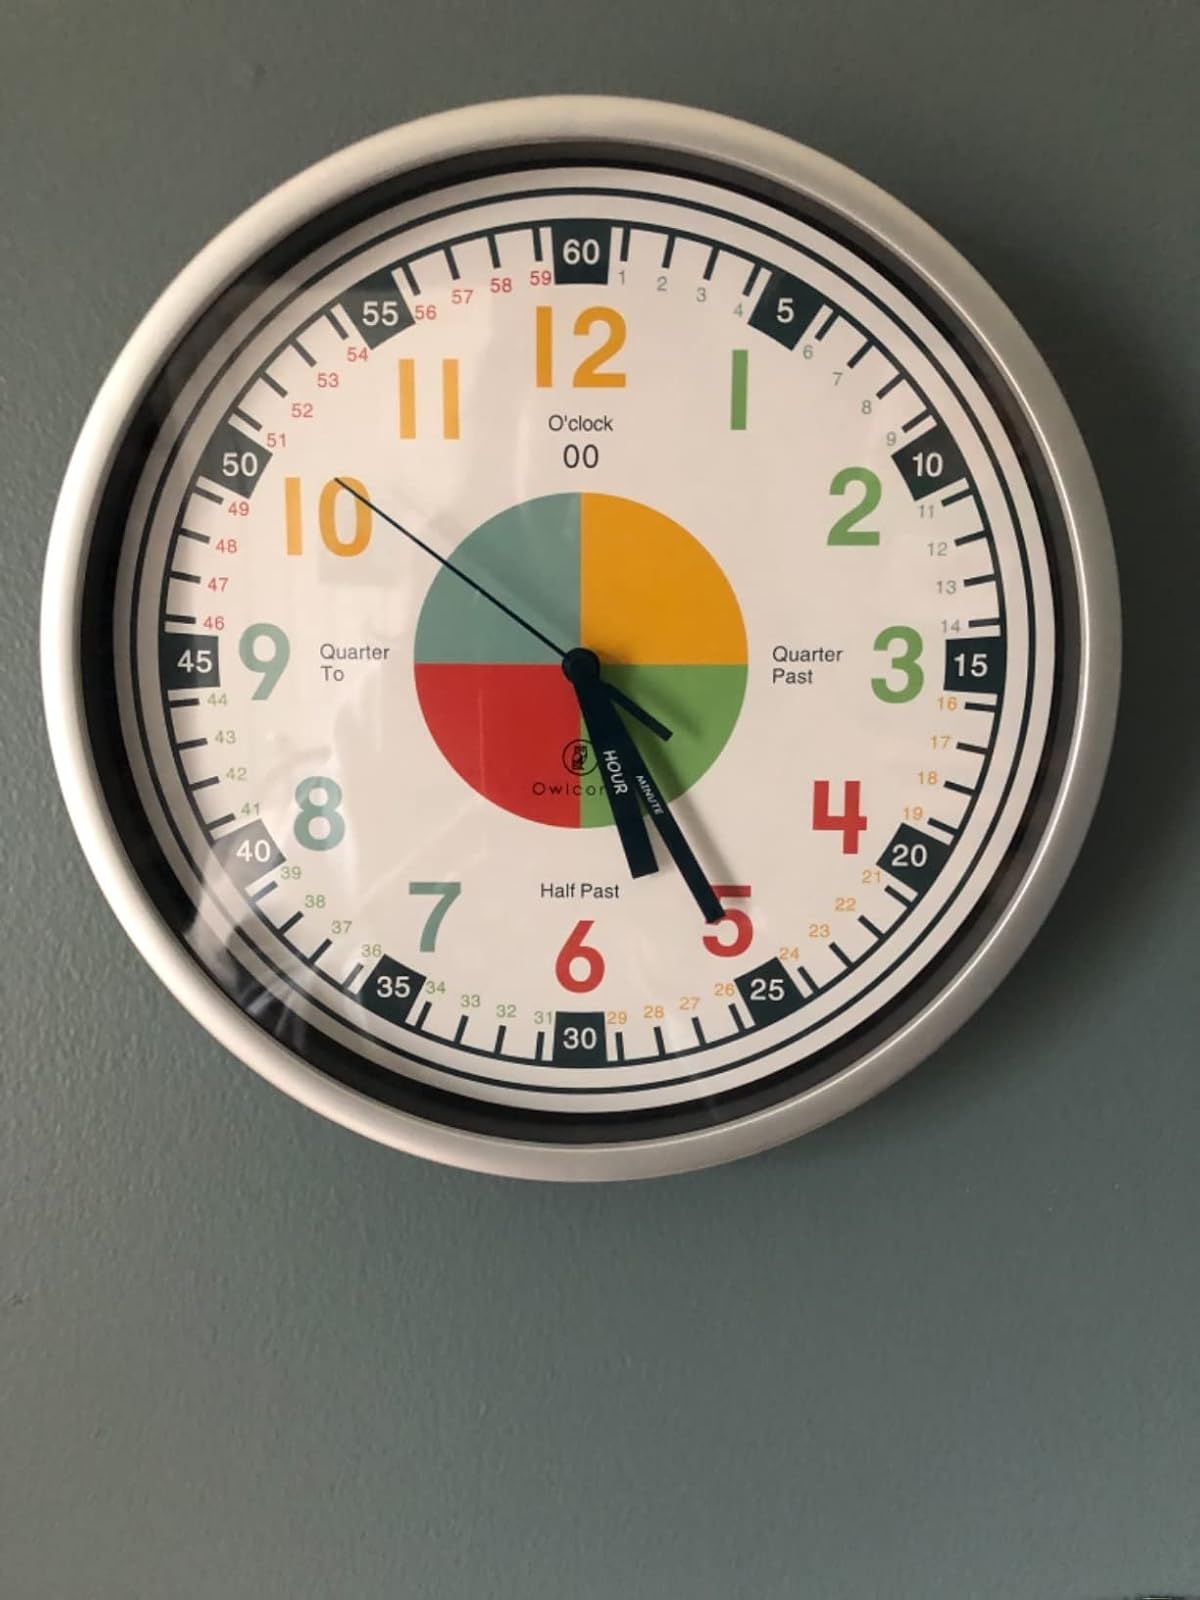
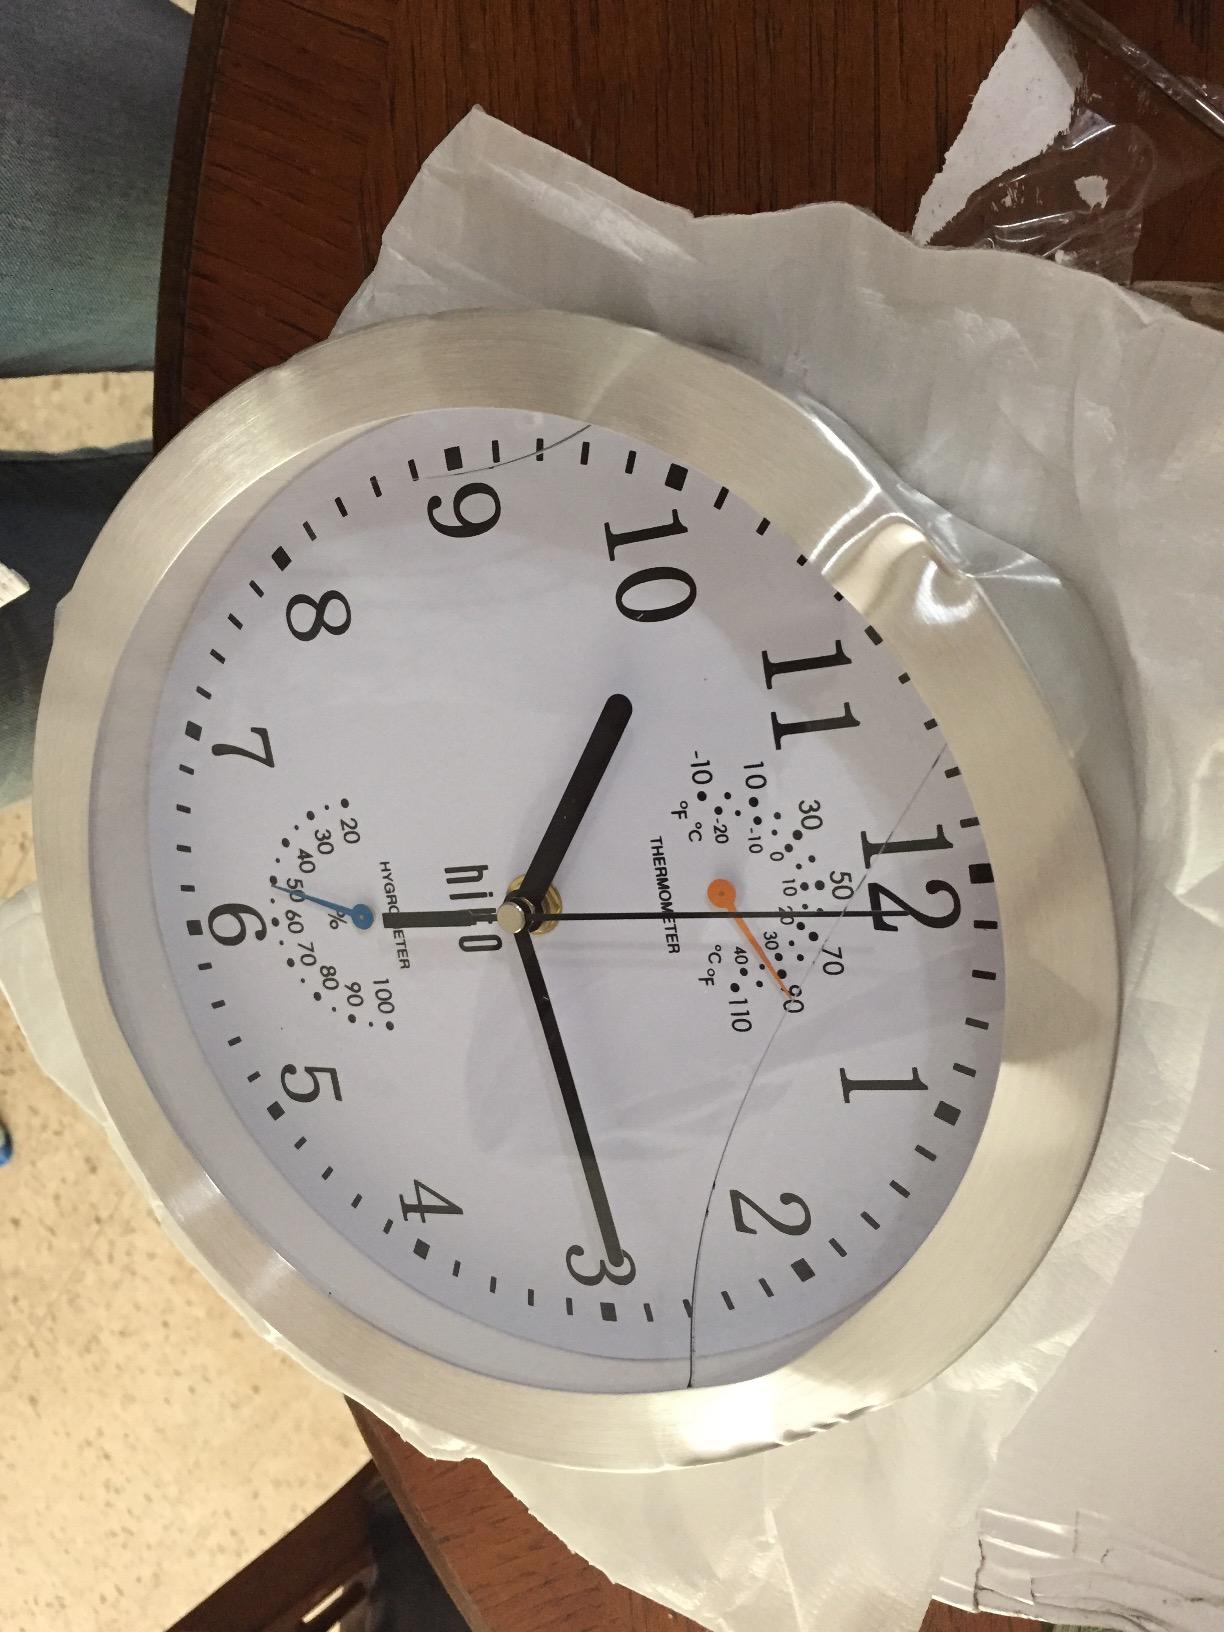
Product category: clock
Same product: no